The Transformation

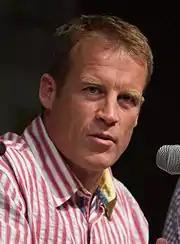
"The Transformation" resolved the storyline of John Scott, as played by Mark Valley ("pictured").

"The Transformation" was co-written by Zack Whedon and supervising producer J.R. Orci. Whedon had last co-written the season's ninth episode, "The Dreamscape", while Orci helped write "The Equation", the season's eighth episode. Producer Brad Anderson served as director, his latest "Fringe" work since directing "In Which We Meet Mr. Jones" six episodes earlier. The episode resolved the John Scott storyline and featured the last appearance of actor Mark Valley. Media outlets speculated that because Valley and Torv married over the holiday break, his departure "would eliminate any chances of the marriage conflicting with the show." Co-creator Roberto Orci called Scott's final scene a "truly satisfactory conclusion to his story."